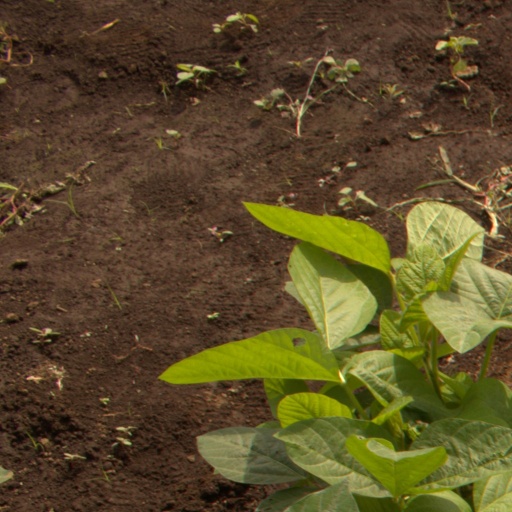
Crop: soybean